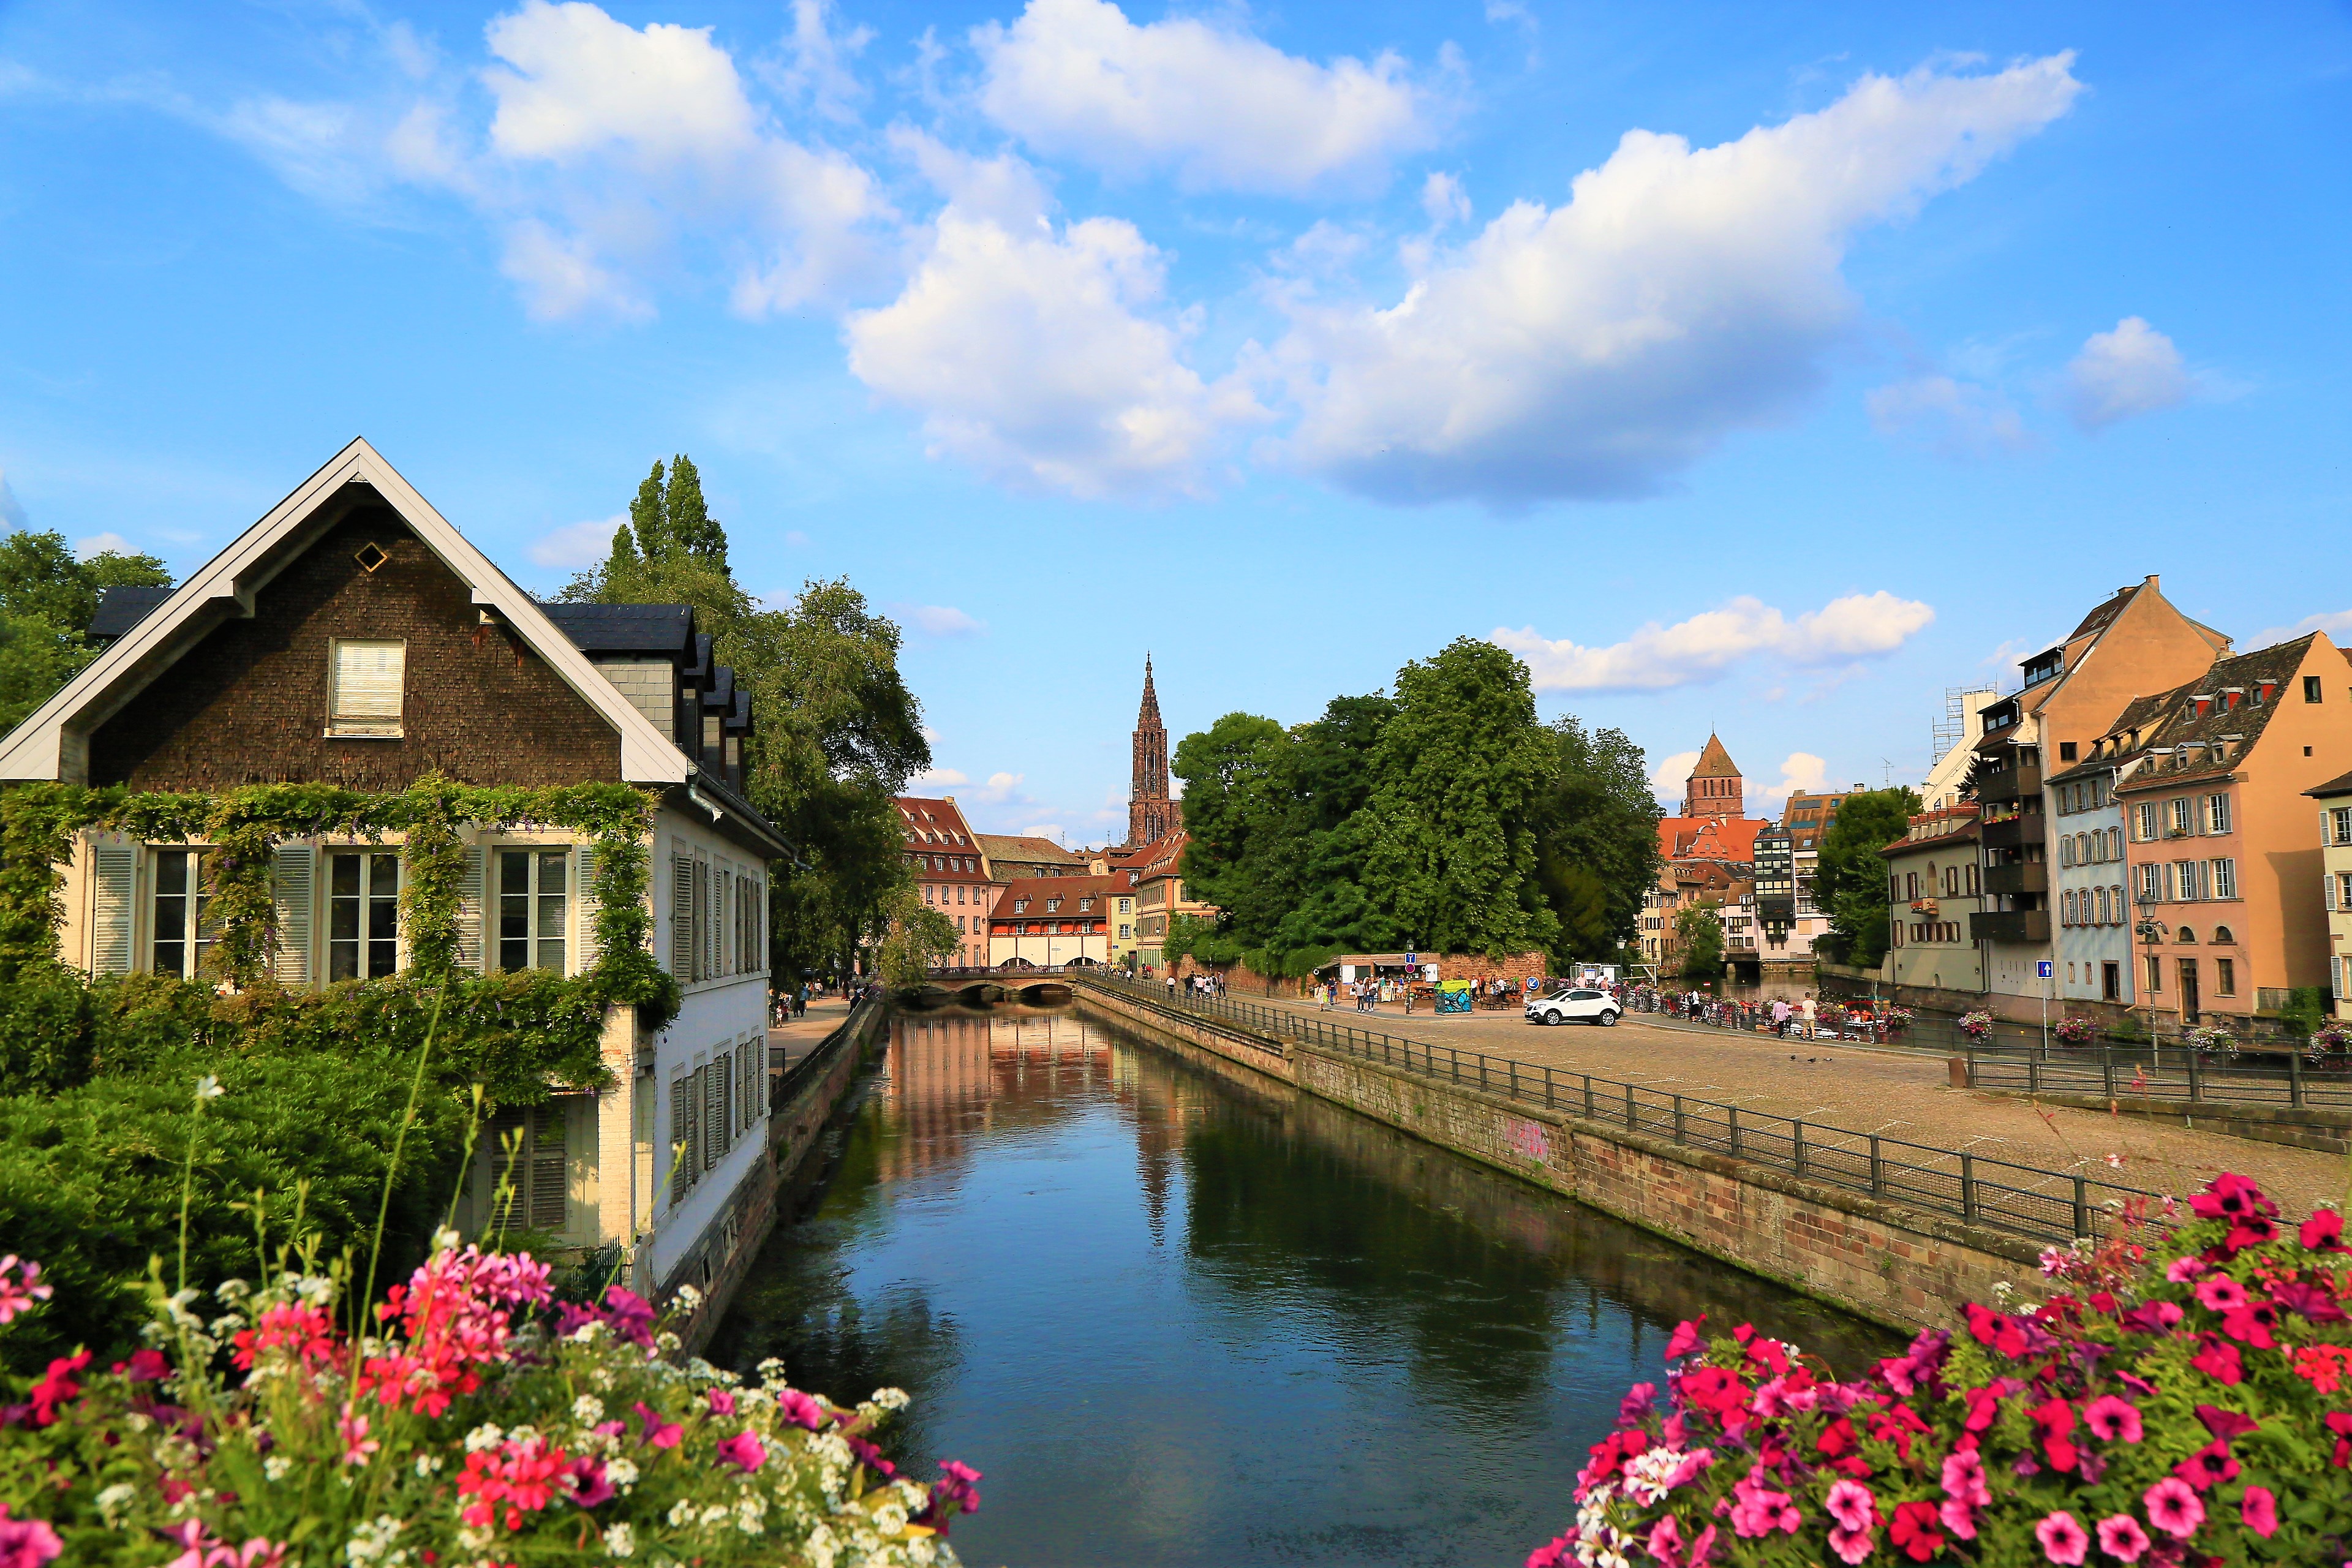
city, buildings, river, canal, tourism, historic, travel, road, waterway, reflection, town, sky, natural landscape, building, water, spring, tree, architecture, watercourse, flower, bank, plant, house, pond, cloud, channel, village, landscape, home, reflecting pool, leisure, garden